Encased

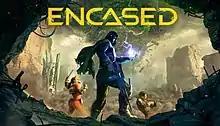

Encased: A Sci-Fi Post-Apocalyptic RPG, is an isometric turn-based RPG developed by Dark Crystal Games and inspired by games like "Fallout" and "Wasteland" as well as Soviet-era sci-fi novel Roadside Picnic. The game was released in early access on Microsoft Windows on September 26, 2019, and its full release was on September 7, 2021.